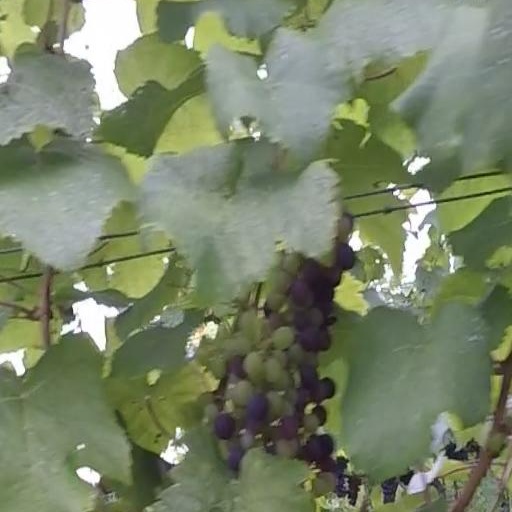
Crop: grape